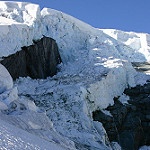
Label: glacier